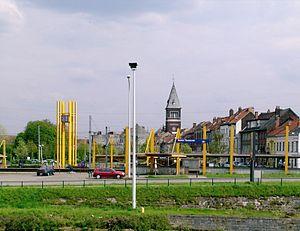
La gare de Ruisbroek ou gare de Ruysbroeck est une gare ferroviaire belge de la ligne 96 de Bruxelles-Midi à Quévy, située à Ruysbroeck sur le territoire de la commune de Leeuw-Saint-Pierre dans la province du Brabant flamand en région flamande.